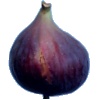
Label: Fig 1